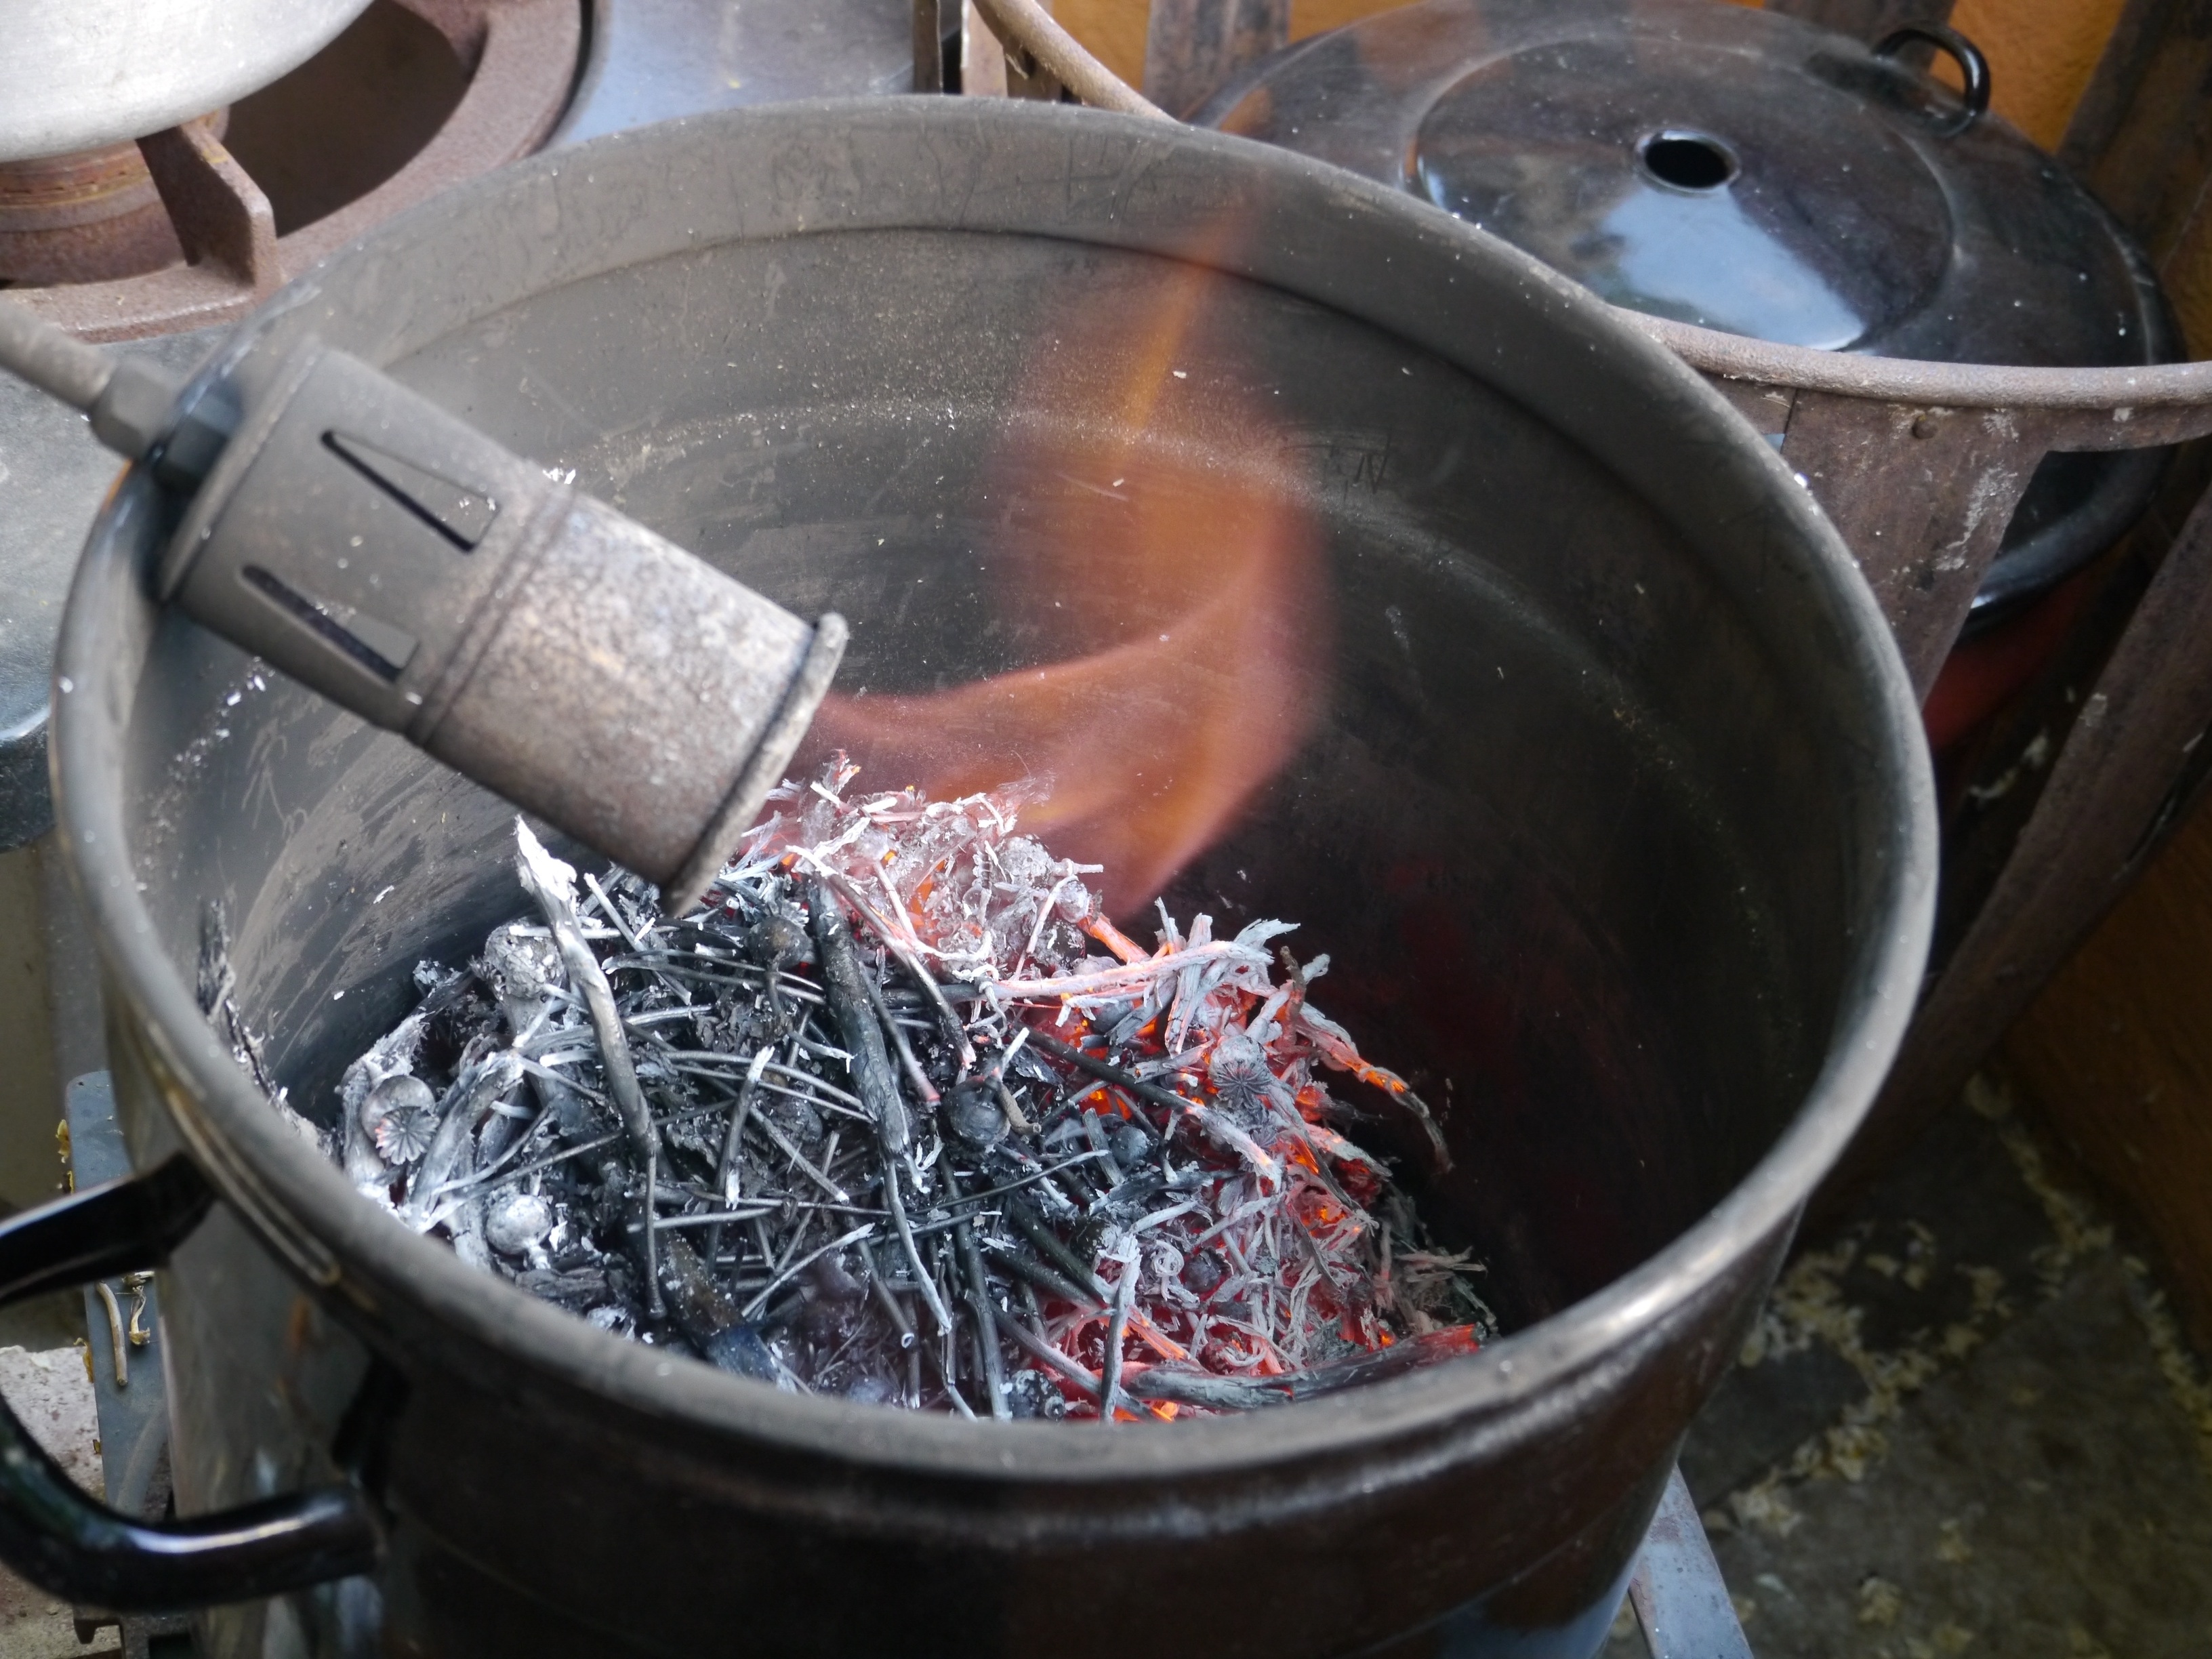
dish, food, burn, alchemy, boiling, man made object, calcination